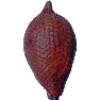
Label: Salak 1